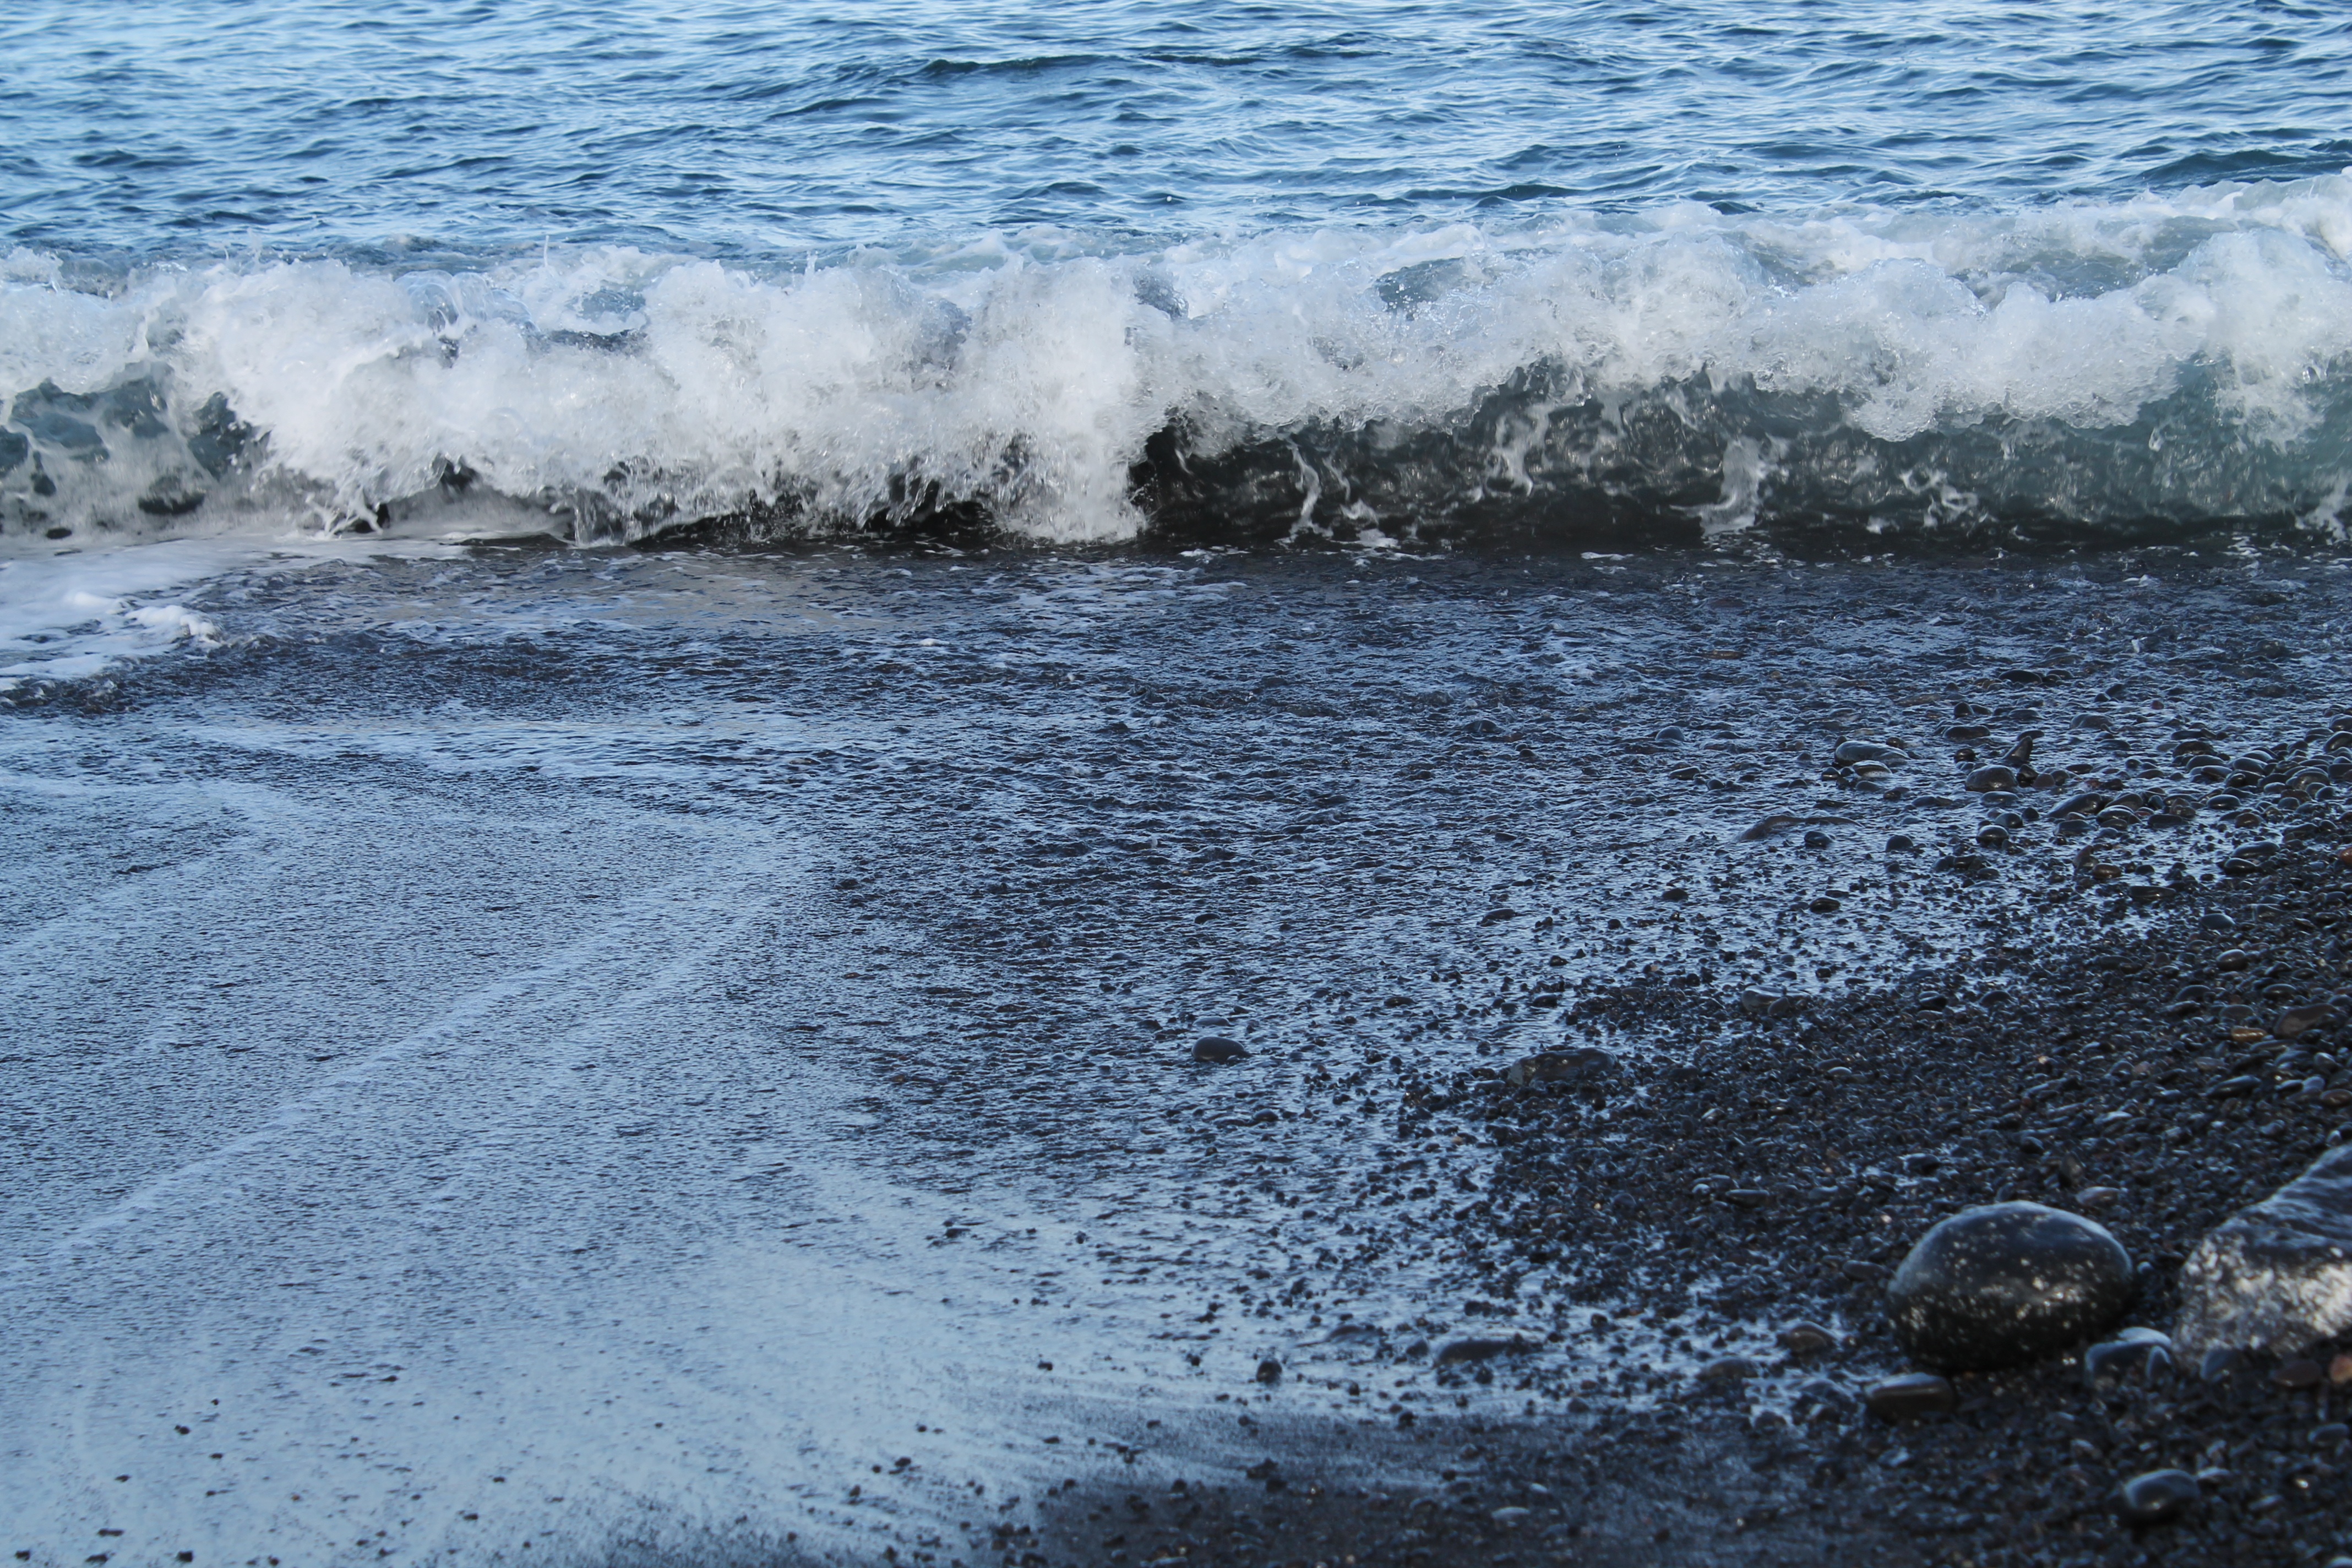
beach, sea, coast, water, nature, sand, ocean, creative, shore, wave, freedom, body of water, pure, enjoy, freezing, mudflat, wind wave